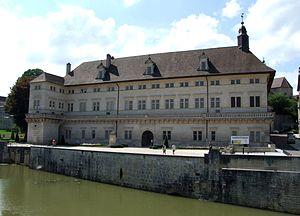
Ancien Hôtel Dieu devenu médiathèqe, Dole, Jura, FRANCE
Dole est une commune française, siège de la communauté d'agglomération du Grand Dole. Elle se situe dans le département du Jura, en région Bourgogne-Franche-Comté. Dole fait partie de la région culturelle et historique de Franche-Comté, dont elle a été la capitale jusqu'en 1676.
Tourisme dans le département du Jura en Bourgogne-Franche-Comté.
Le château de Dole est un ancien château fort du XIᵉ siècle dont il ne reste rien, et quelques restes de bâtiments fortifiés du XVIᵉ siècle, à Dole dans le Jura en Franche-Comté.